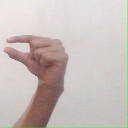
अक्षर: ग